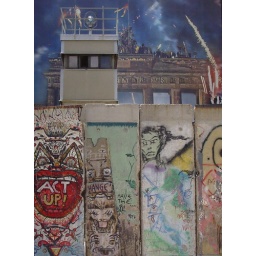
Aphoto taken in Virginia of several sections of the Berlin wall with a tower in the background and a mural of the wall in the distance.